Drinking straw

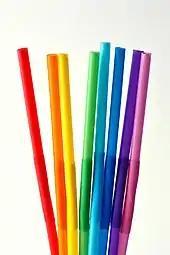
Plastic drinking straws with bellows segment

A drinking straw is a utensil that uses suction to carry the contents of a beverage to one's mouth. A straw is used by placing one end in the mouth and the other in a beverage. By applying suction with the mouth, the air pressure in the mouth drops, which causes atmospheric pressure to force the liquid through the straw and into the mouth. Drinking straws can be straight or have an angle-adjustable bellows segment.